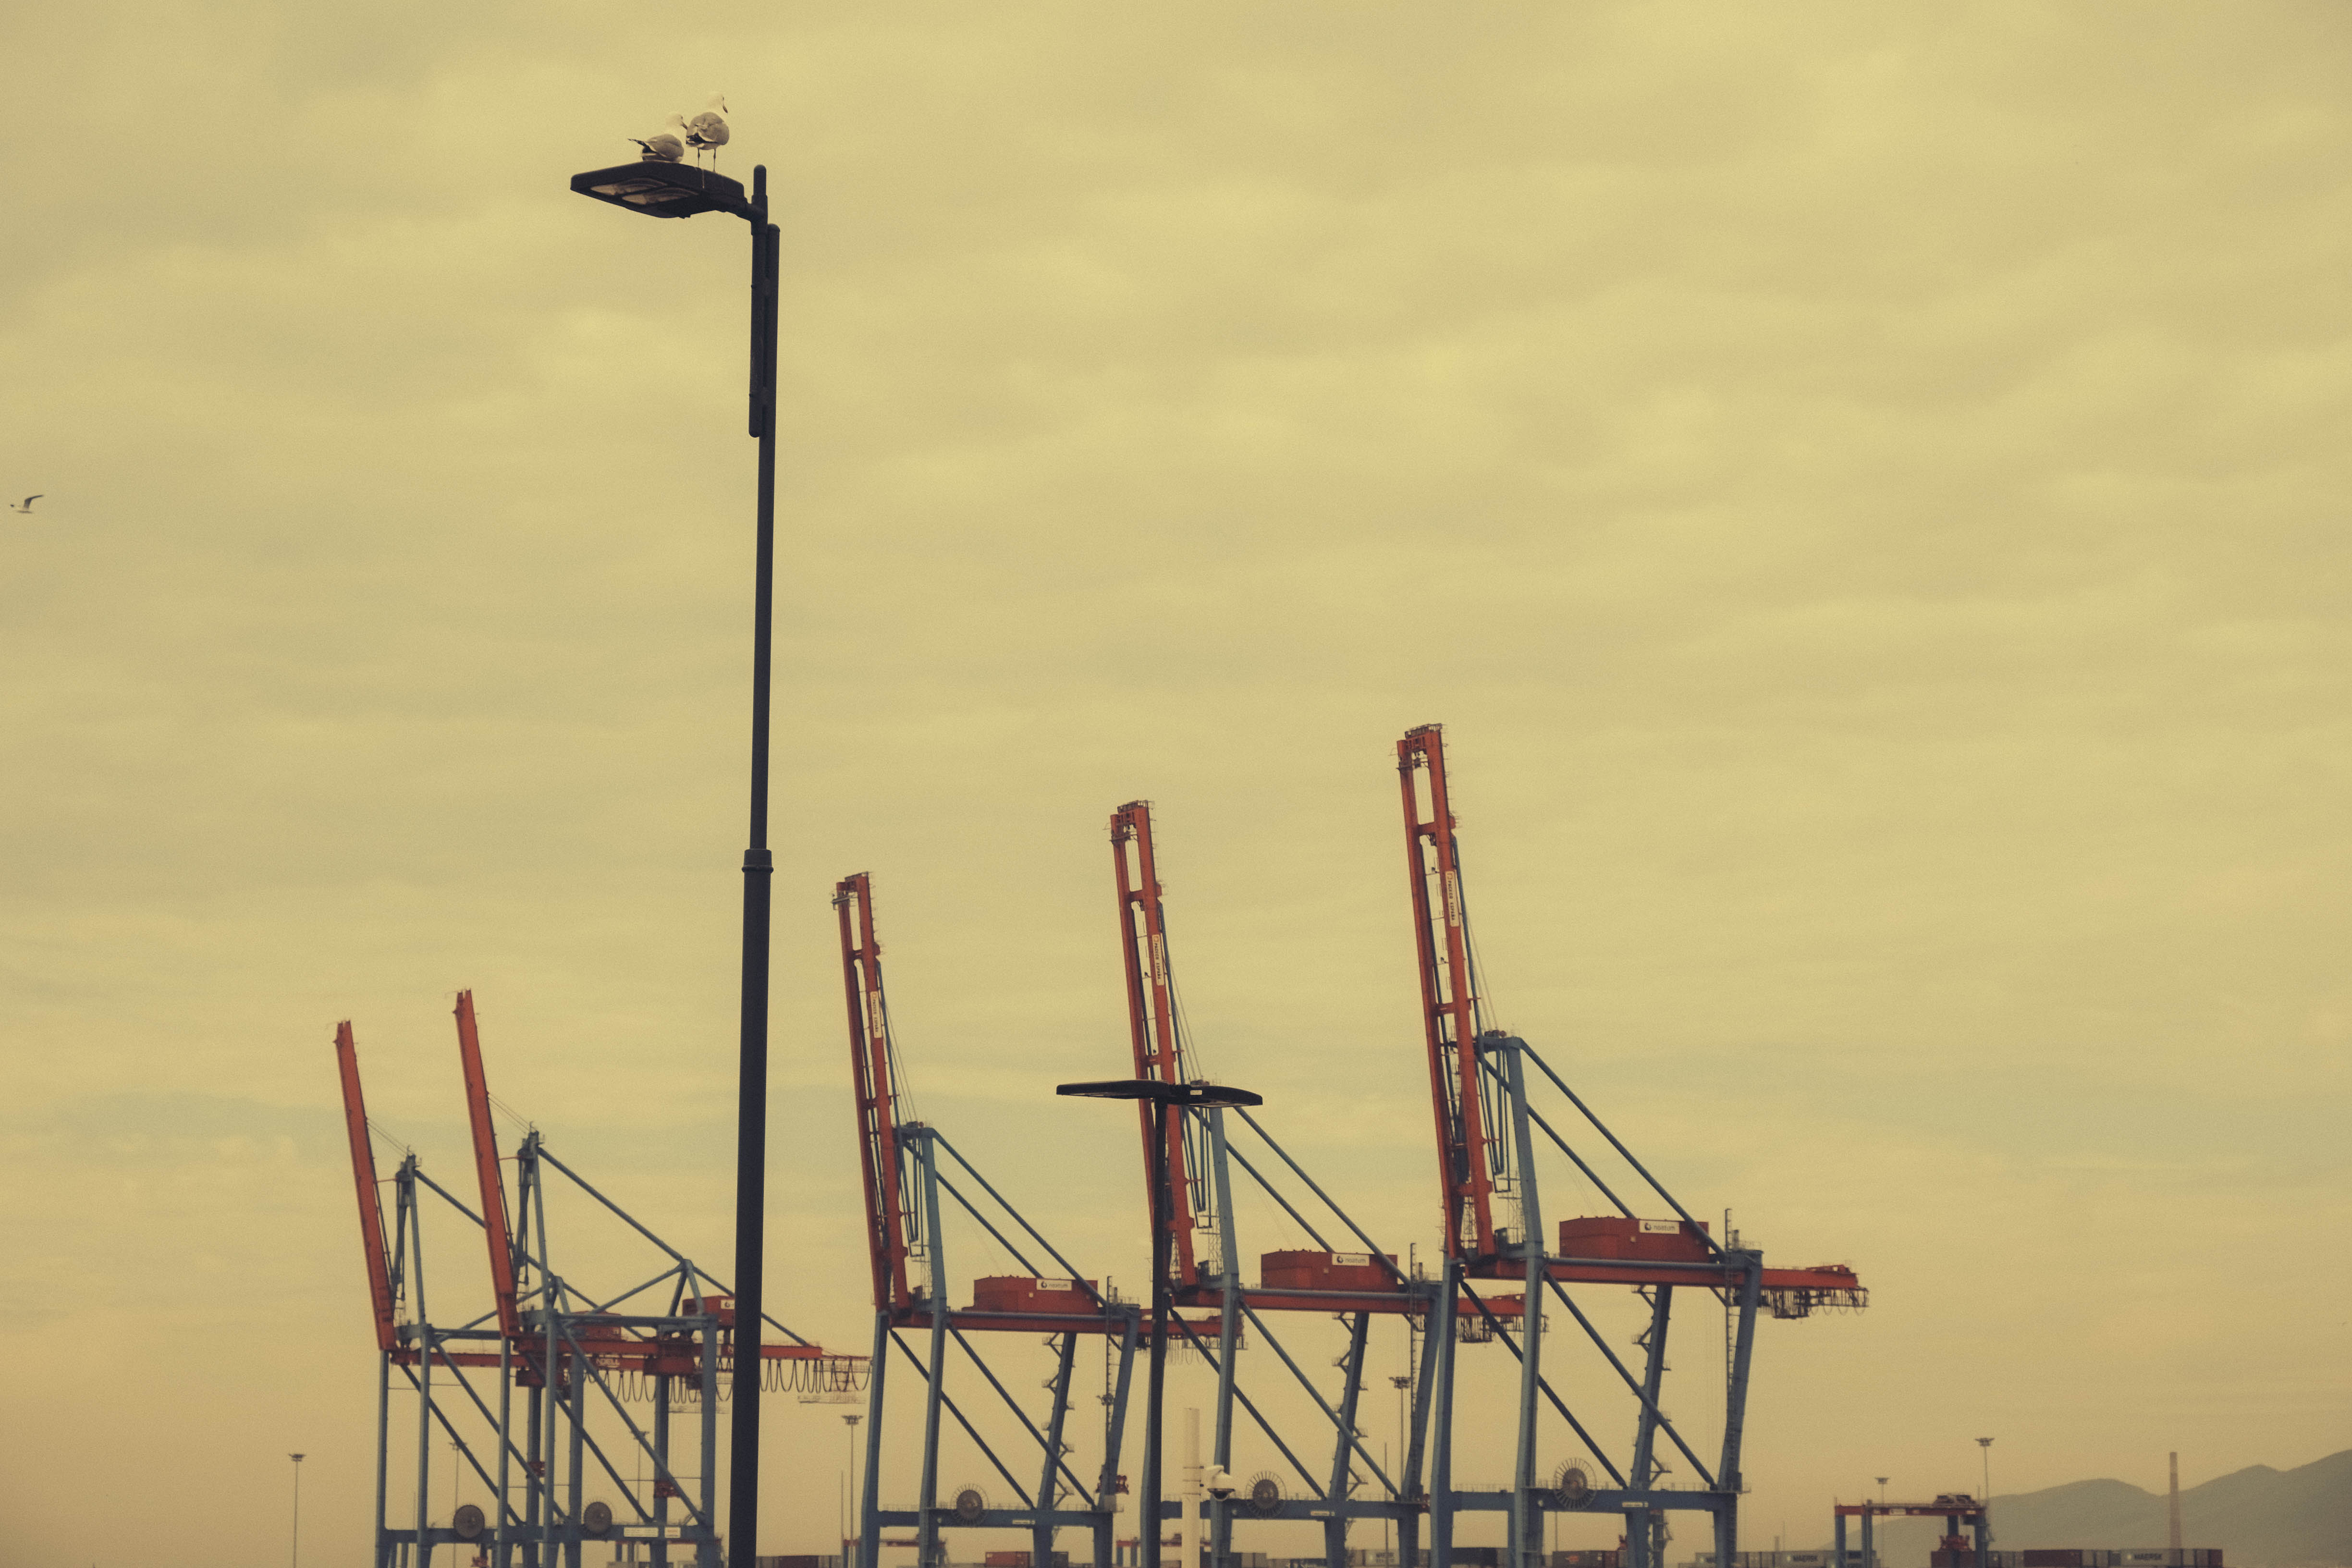
wind, mast, andalusia, malaga, amusement ride, oil field